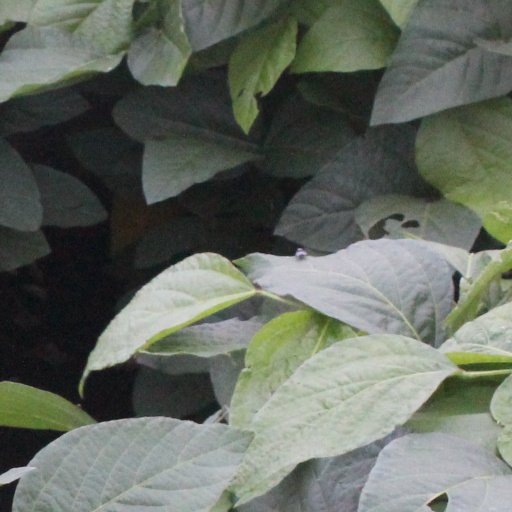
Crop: soybean